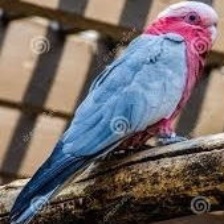
Species: ROSE BREASTED COCKATOO
Scientific name: EOLOPHUS ROSEICAPILLA
ImageNet parent category: sulphur-crested_cockatoo